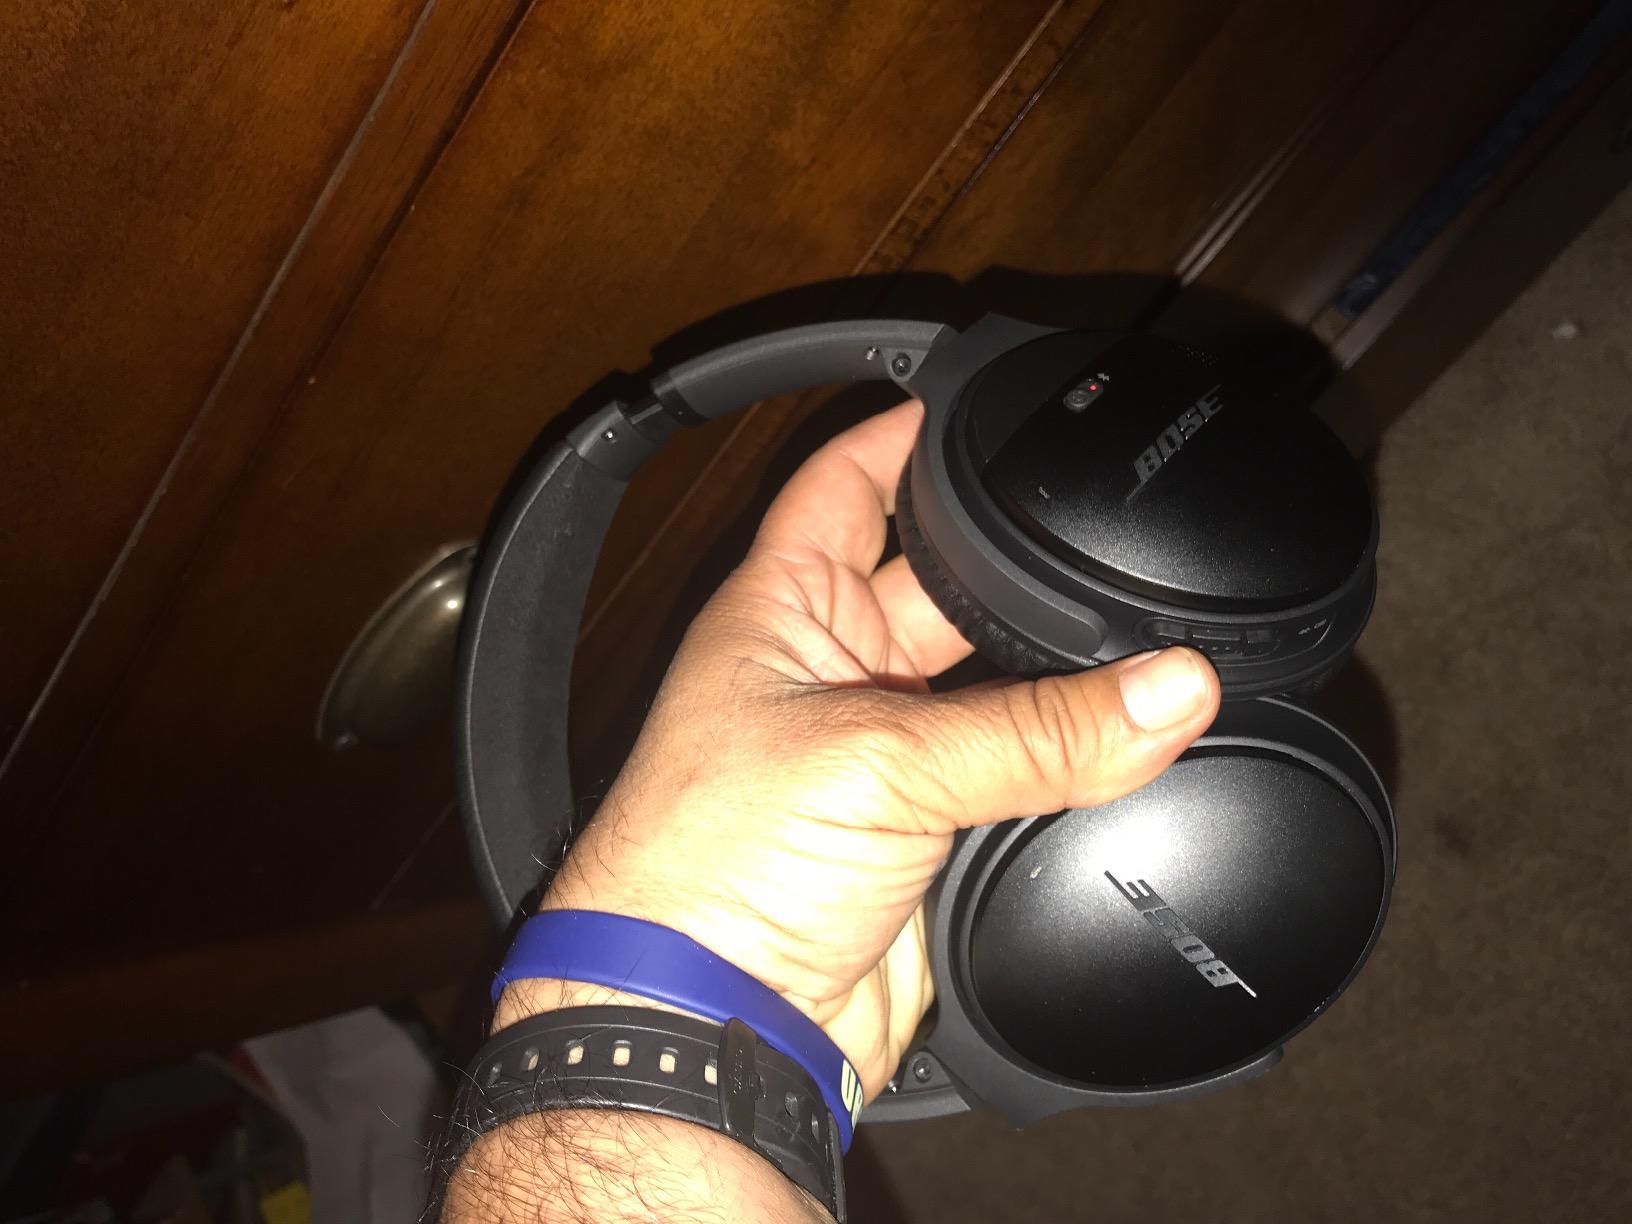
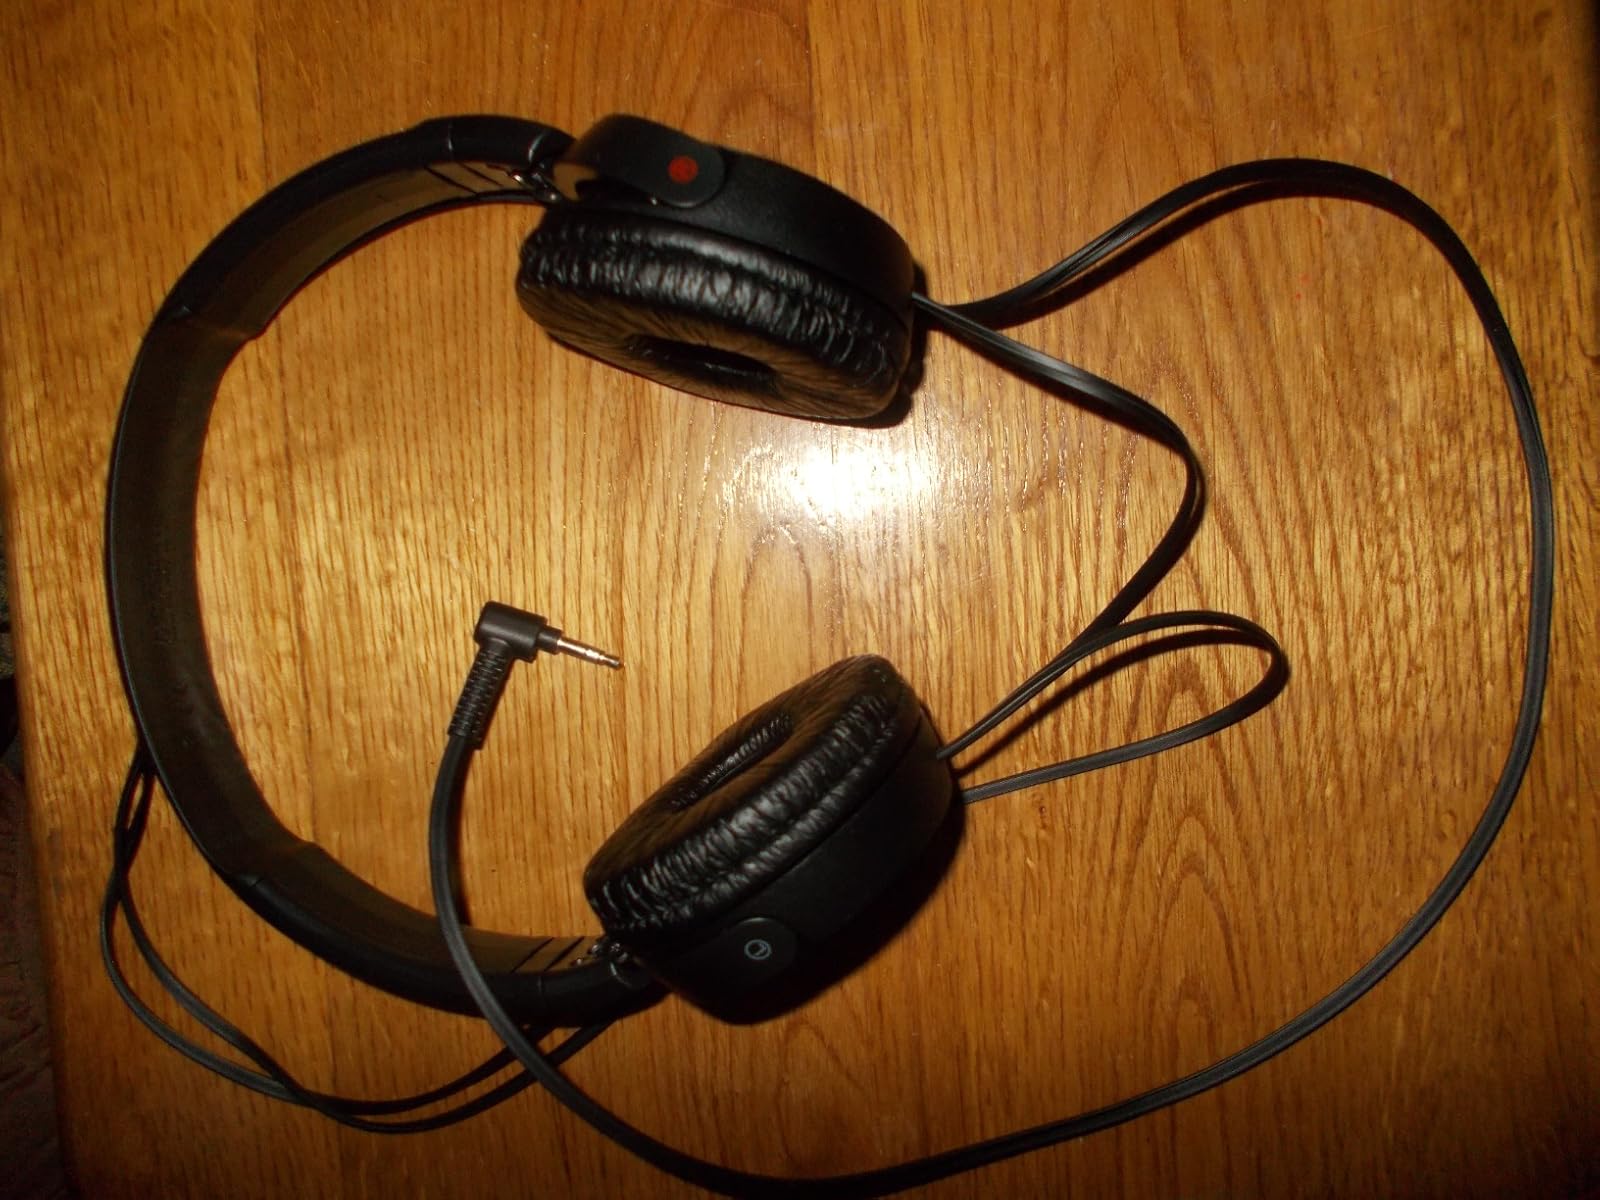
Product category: headphones
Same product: no